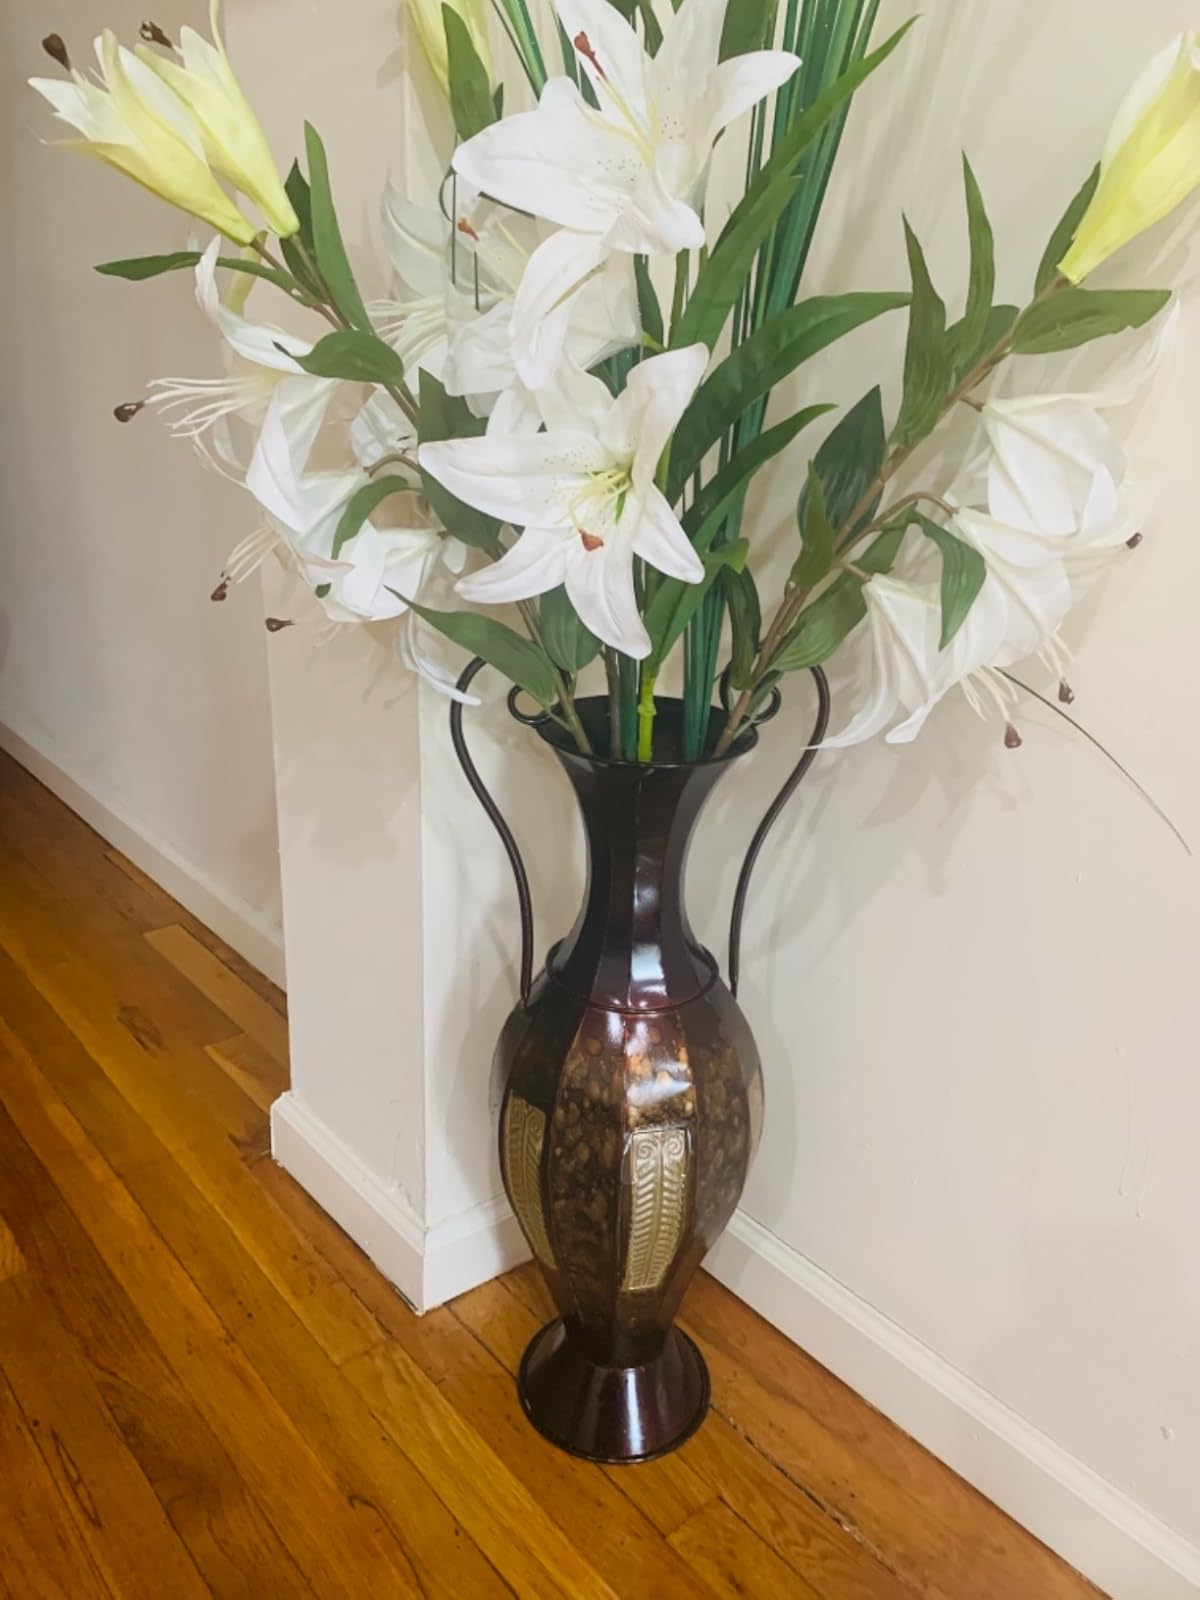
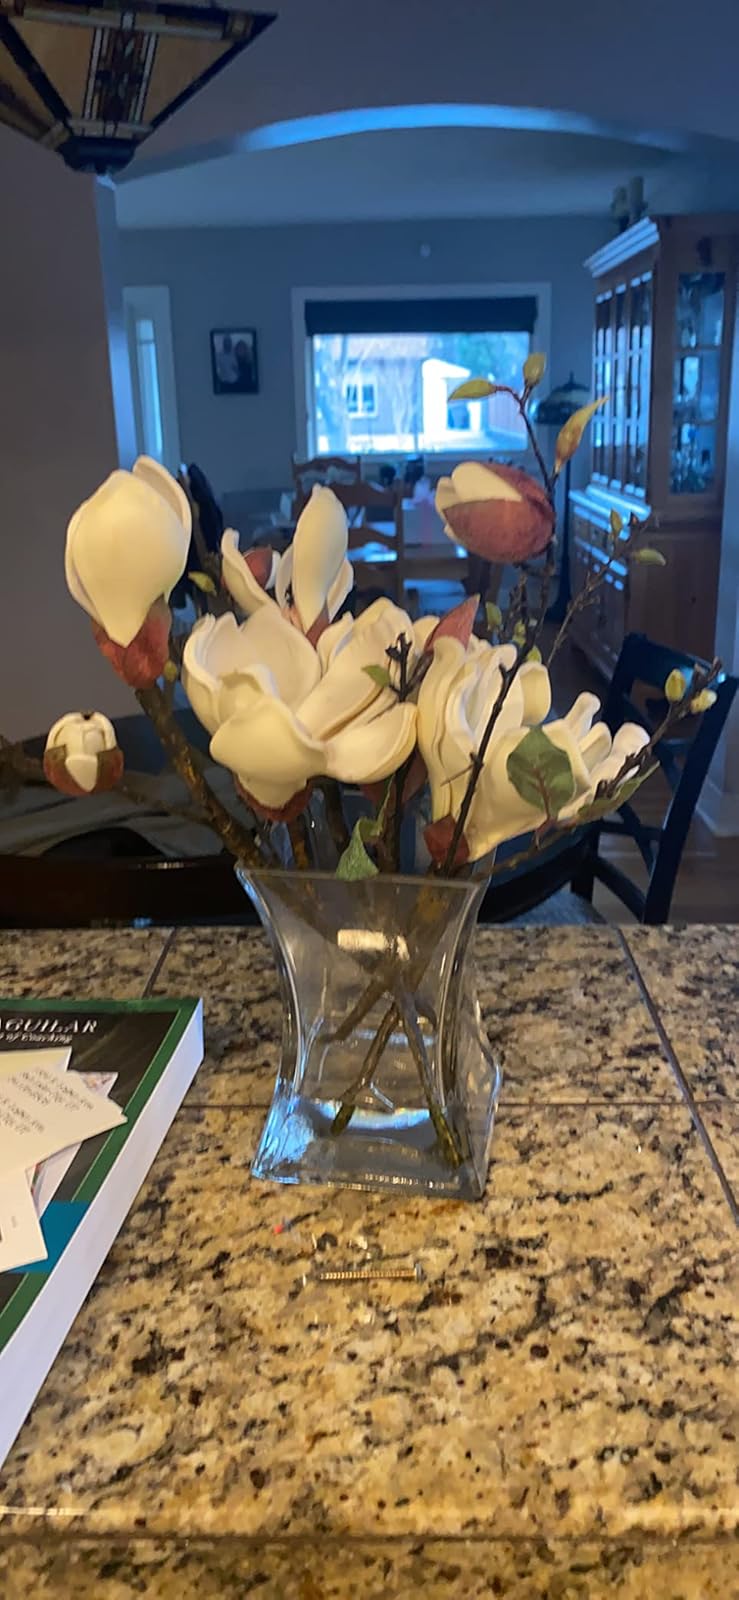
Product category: vase
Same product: no